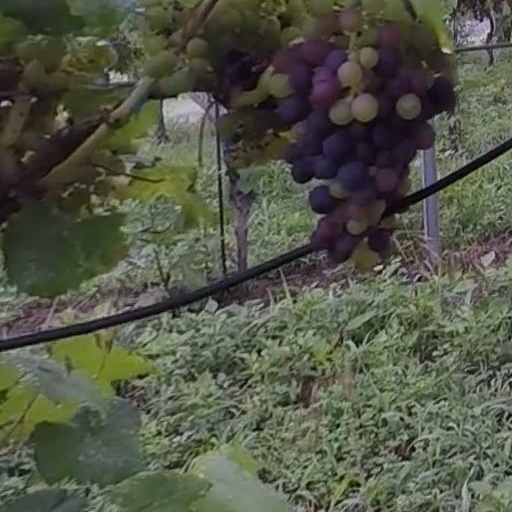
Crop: grape